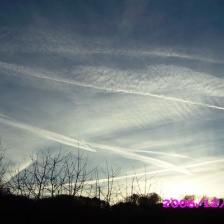
Cloud type: Cirrocumulus